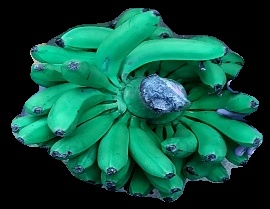
Variety: pachbale
Grade: grade1